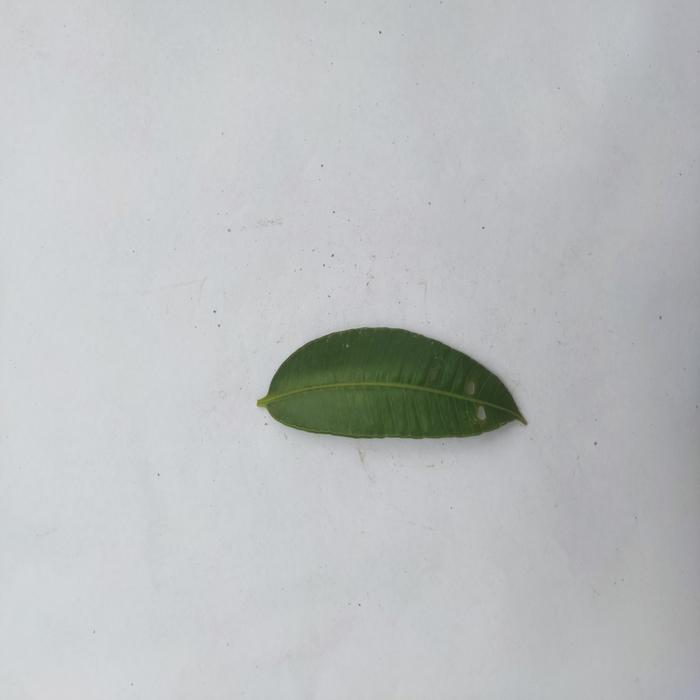
Crop: Hog Plum
Leaf condition: Heathy_Leaf